Atherton House

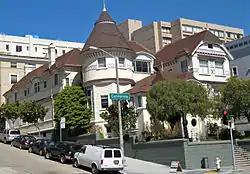

The Atherton House, also known as the Faxon Atherton Mansion, is a historic building in San Francisco, California, United States. The style of the house, a blend of Queen Anne and Stick-Eastlake, has been described as both "eclectic" and "bizarre".